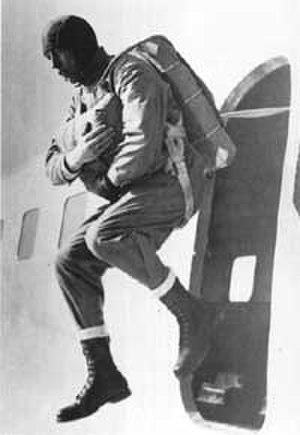
Paramarine lors d'un saut d'entraînement en 1942 près de la base de Lakehurst dans le New Jersey
Les Paramarines formaient une branche, pendant la Seconde Guerre mondiale, de l'United States Marine Corps spécialisée et entraînée à mener des assauts aéroportés. L'entraînement de ces unités a débuté dans le New Jersey d'octobre 1940 jusqu'à leur désactivation à Camp Pendleton en février 1944. Les Paramarines recevaient une solde plus importante que les autres Marines, il était cependant requis qu'ils ne soient pas mariés. Le recrutement s'opérait par le biais de Marines volontaires et triés sur le volet et plus de 40 % des candidats au régiment échouaient finalement à compléter leur formation en raison des conditions physiques élevées exigées.